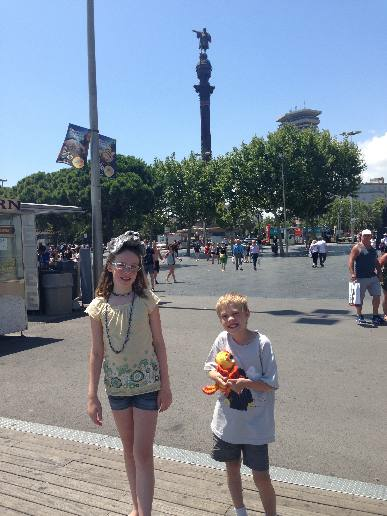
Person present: Yes